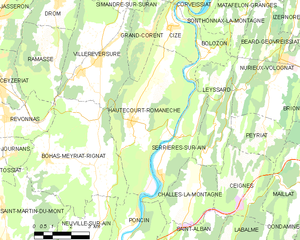
Carte des communes françaises: Hautecourt-Romanèche